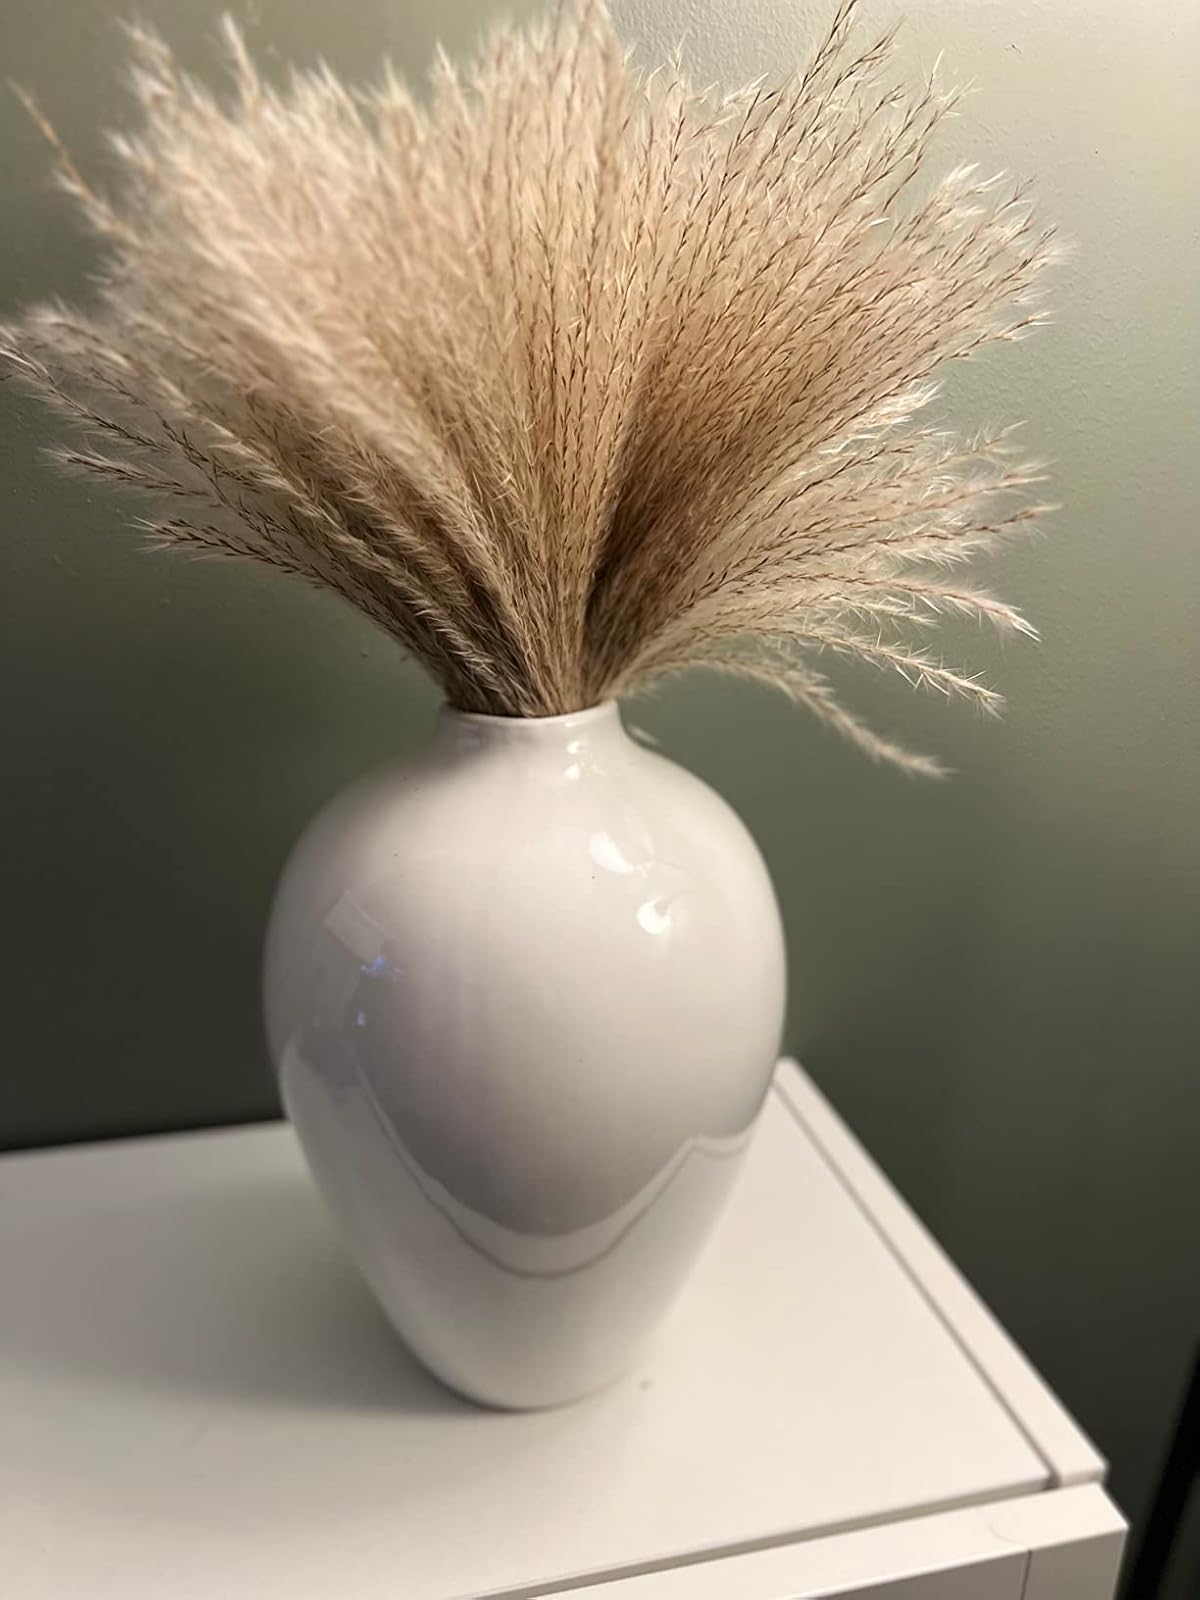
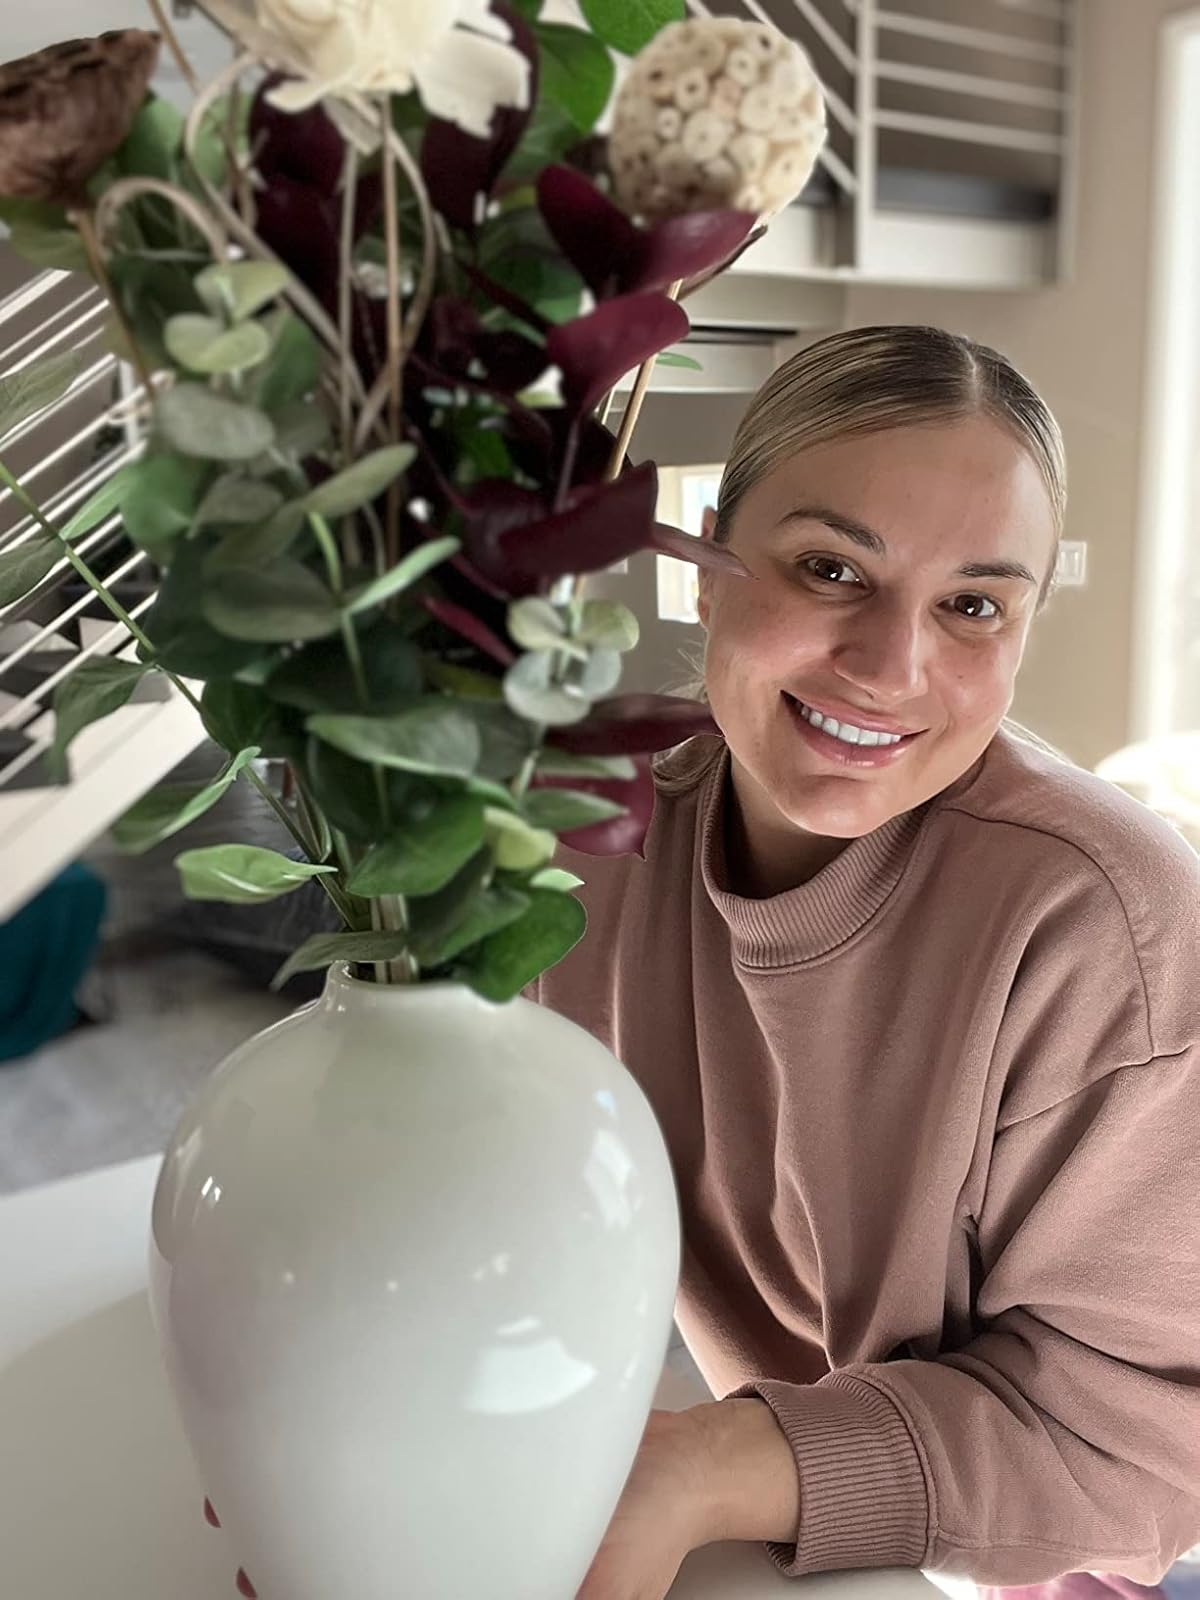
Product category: vase
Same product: yes